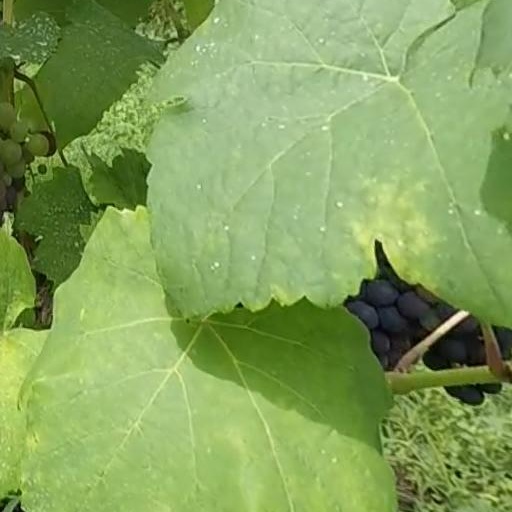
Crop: grape